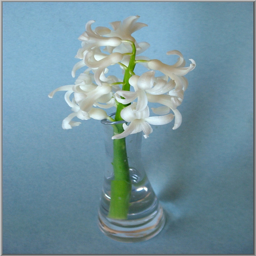
Small floral display in glass container on white neat ramble.
A white flower in a small clear vase.
A small glass vase with a white flower inside.
a glass vase with some white flowers and green stem
A white plant is in a clear vase